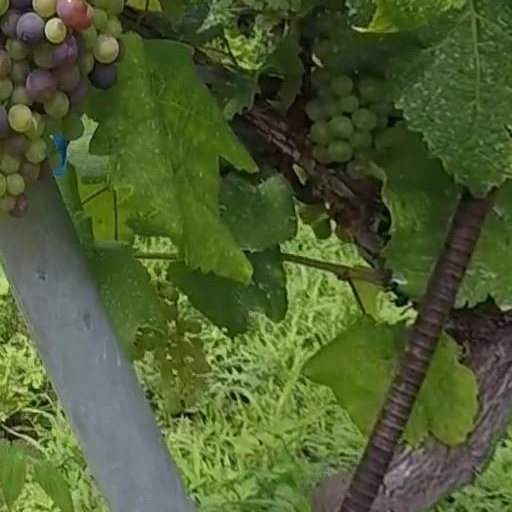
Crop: grape